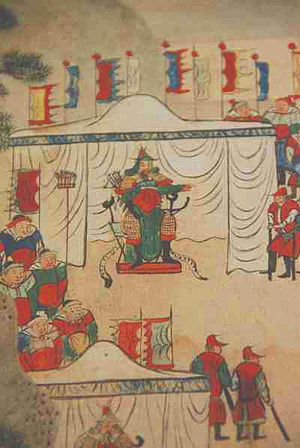
Goryeo / Historie / Khitan-invasionerne og angrebene mod Jursjenerne
General Yun Gwan (1040 - 1111) og hans hær.
Dynastiet Goryeo var et koreansk kongedømme, som blev etableret i 918 af kejser Taejo. Goryeo erobrede de tre koreanske kongedømmer Silla, Hubaekje og Hugoguryeo og forenede disse i 936. Goryeo udvidede de koreanske grænser nord over til Wonsan i nordøst og til Yalufloden. I 1374 bestod landet af det aller meste af Koreahalvøen. I 1392 blev Goryeo afløst af et andet koreansk dynasti, Joseon.